At the End of the Spectra

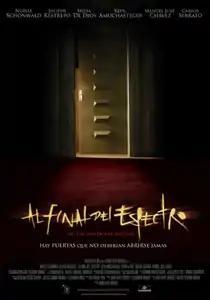

At the end of the Spectra is a 2006 Colombian horror film produced, directed and co-written by Juan Felipe Orozco.